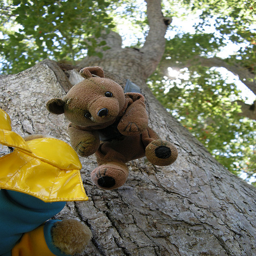
Stuffed toy bear and friends with large tree outdoors.
A brown teddy bear is hanging from a tree
A brown stuffed animal hanging from a tree.
A bear hanging from a tree next to another bear.
there is a stuffed bear that is having from a tree